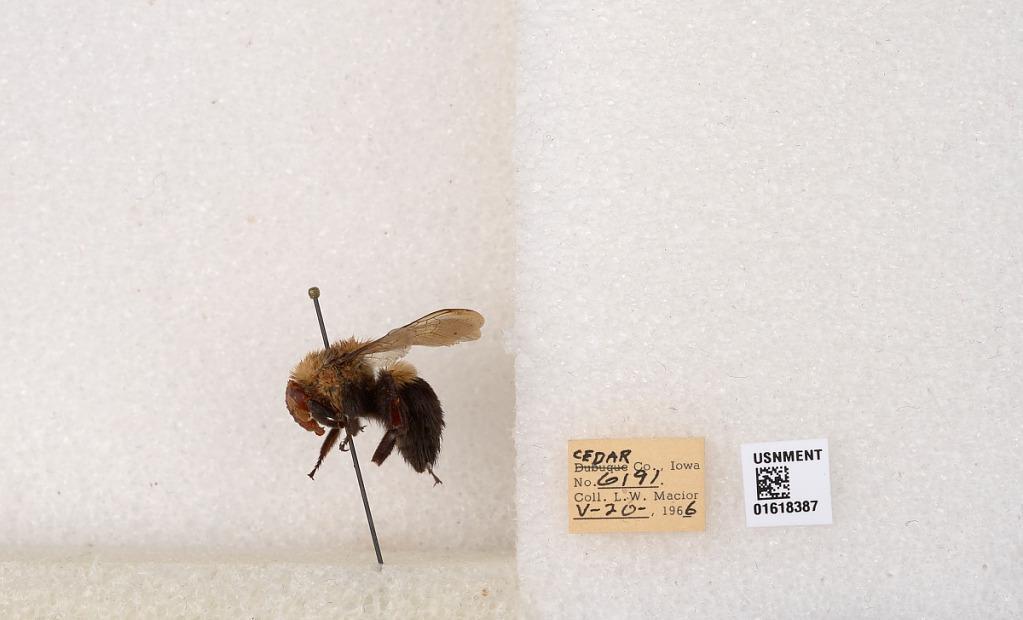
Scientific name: Bombus impatiens Cresson
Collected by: L. Macior
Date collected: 1966-5-20
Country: United States
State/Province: Iowa
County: Cedar
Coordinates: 41.7723, -91.1324